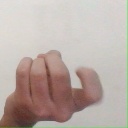
अक्षर: ज